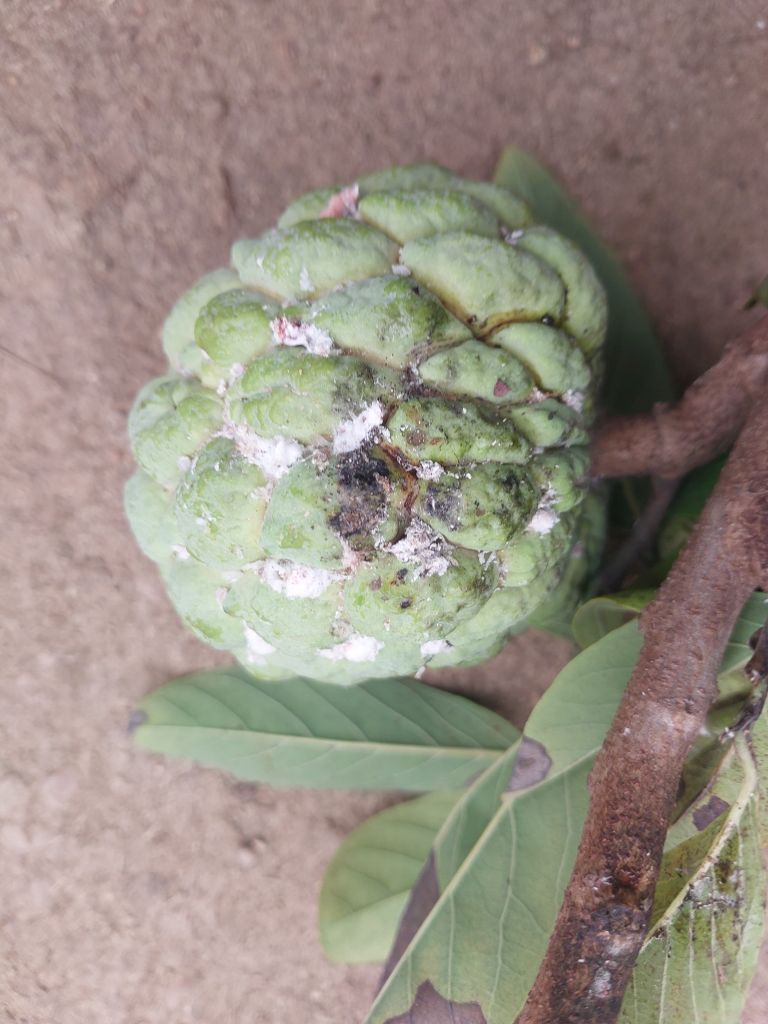
Disease label: Leaf spot on fruit